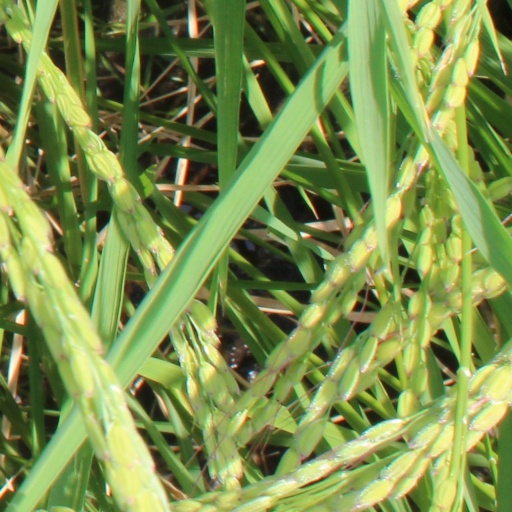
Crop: rice